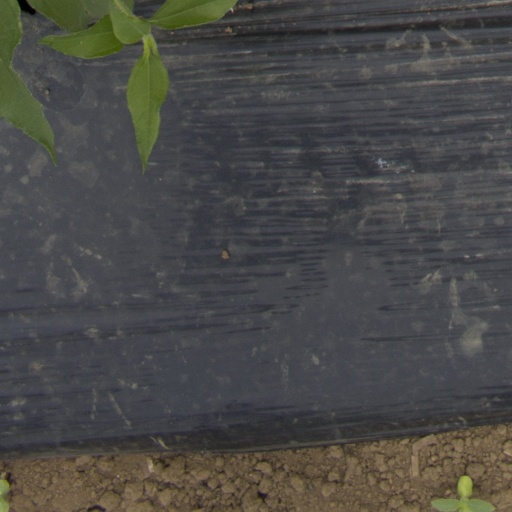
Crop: Jerusalem artichoke